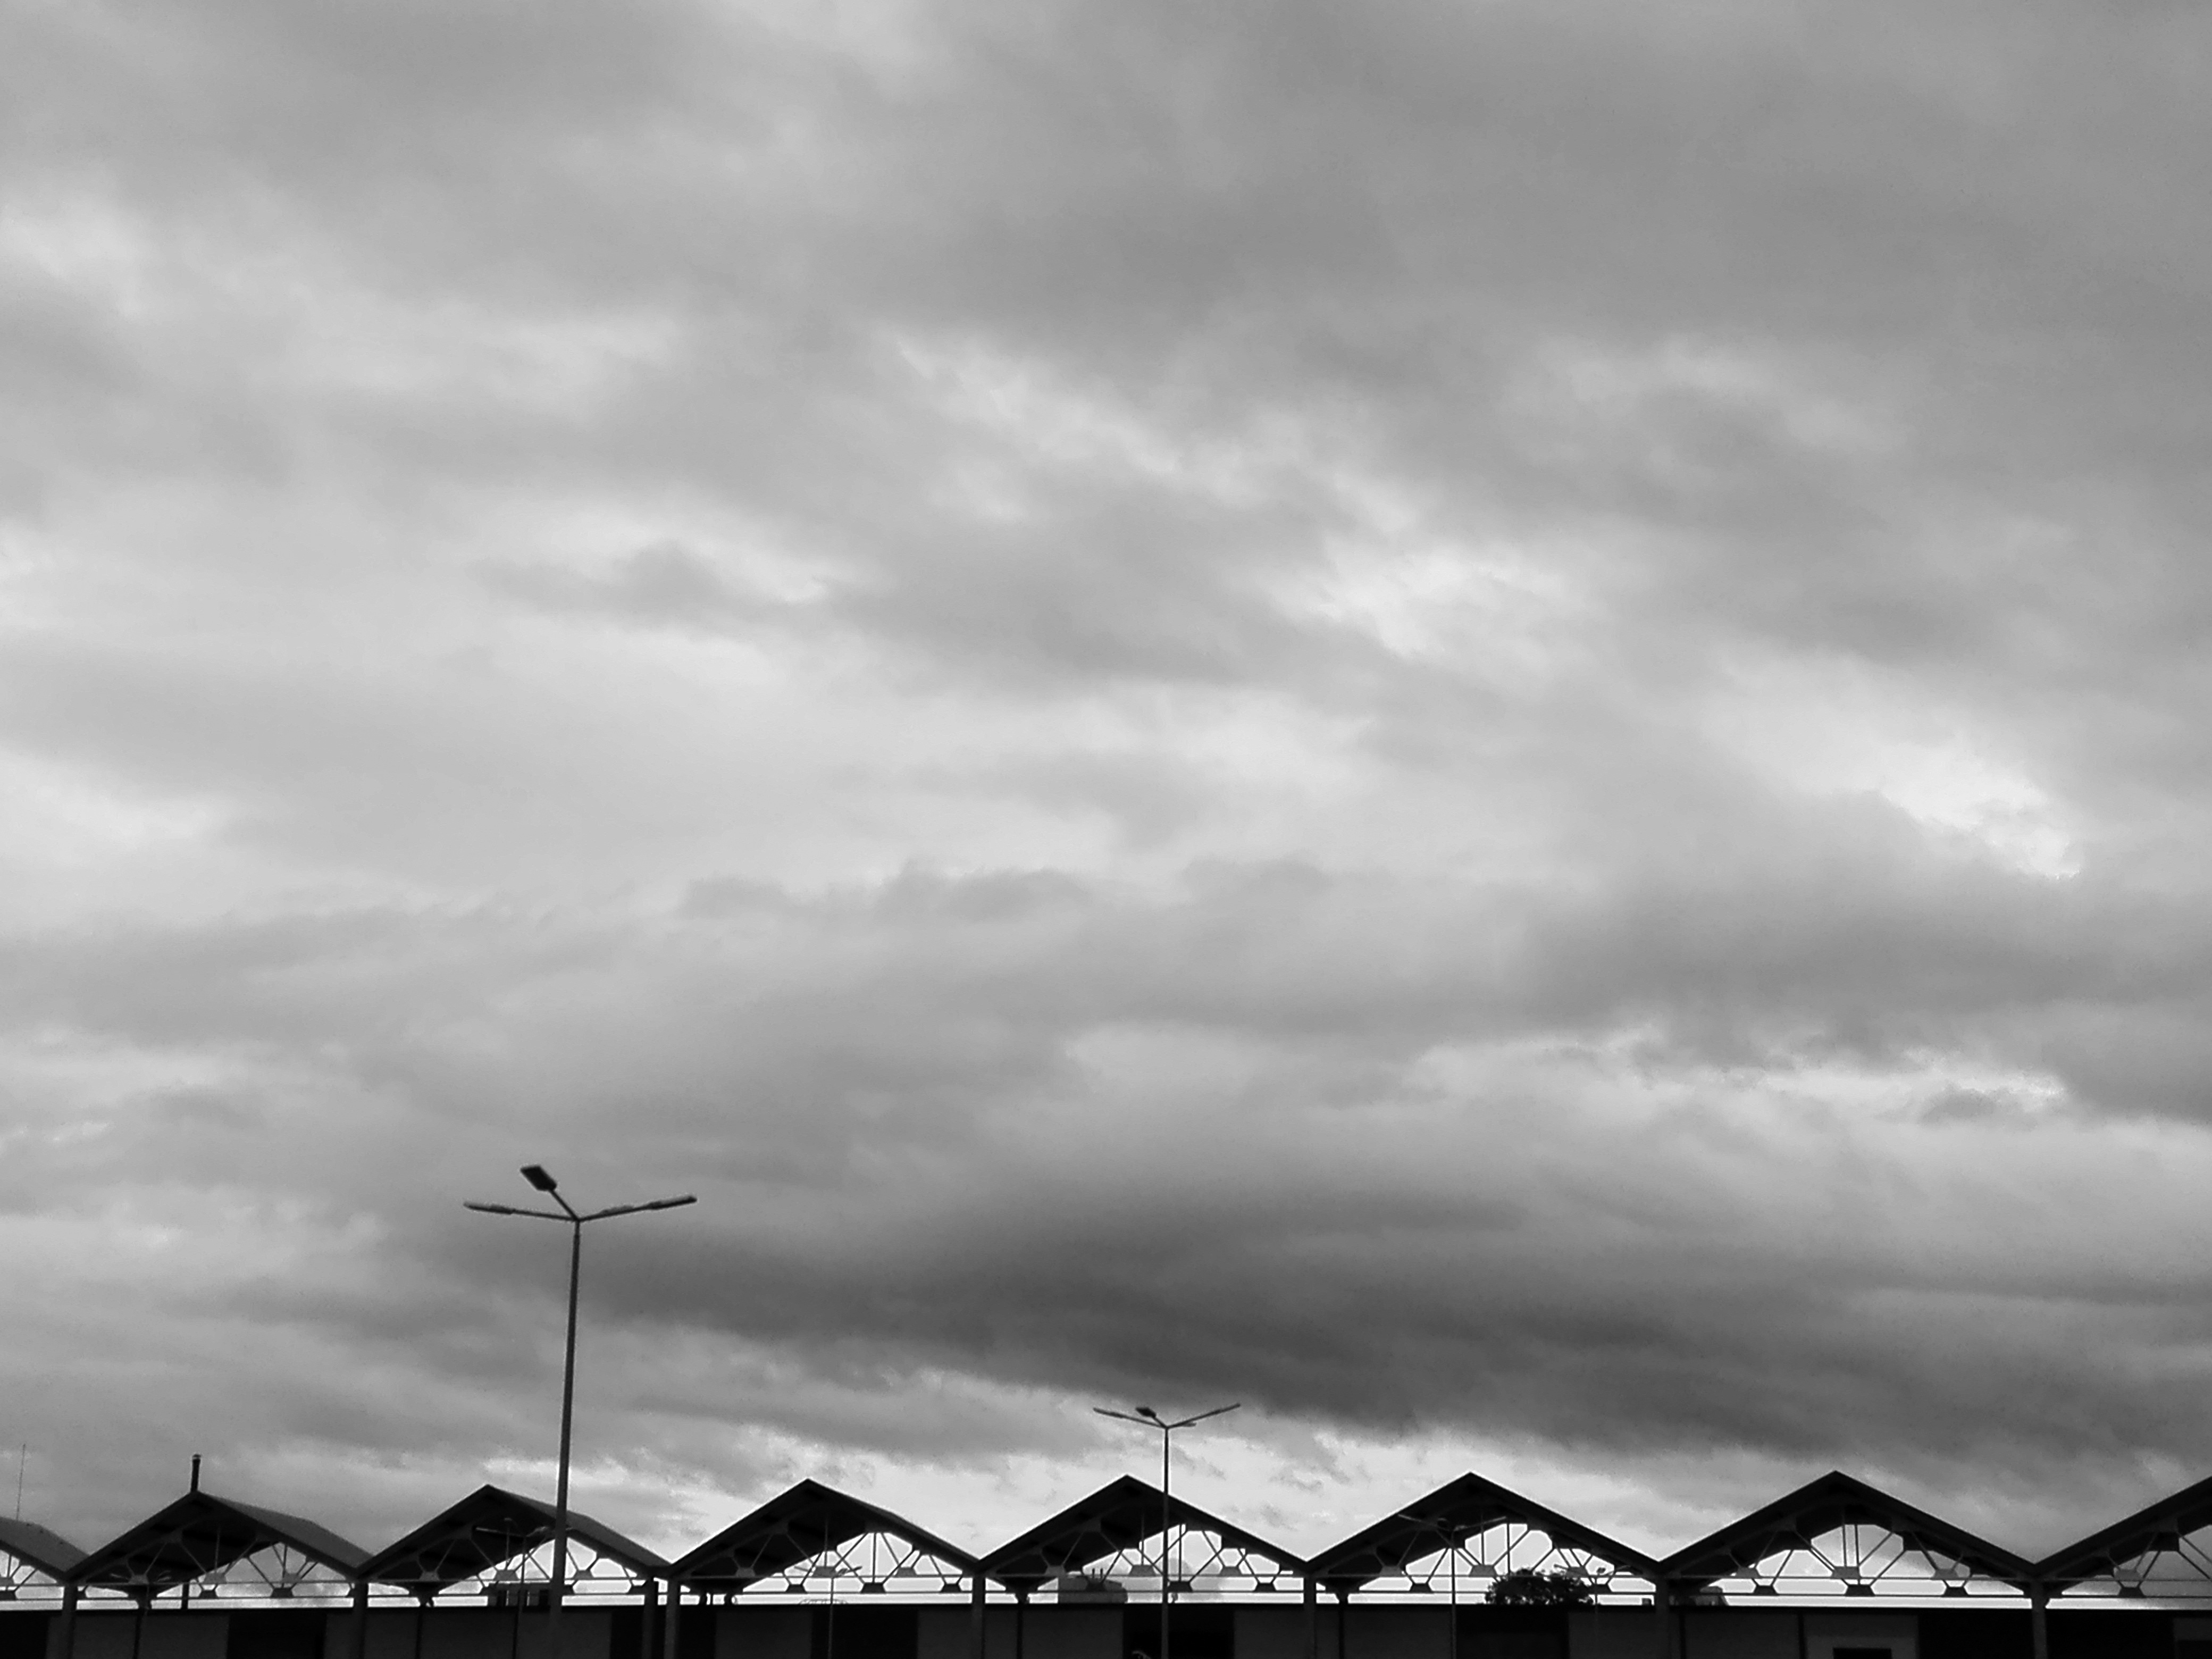
outdoor, cloud, black and white, sky, cloudy, wind, line, cumulus, monochrome, grey, clouds, dramatic, meteorological phenomenon, monochrome photography